HNLMS Banckert (F810)

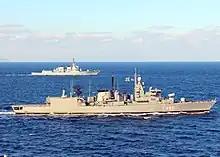
"Aigaion" transiting the Aegean Sea in 2015.

The ship was commissioned 14 May 1993 in the Hellenic Navy as part of the "Elli" class, where the ship was renamed "Aigaion" (Aegean) using the radio call sign "SZDR".